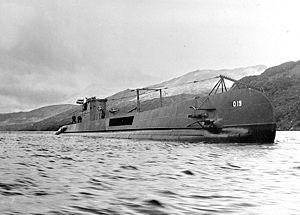
La classe O 19 était une classe néerlandaise de navires de guerre comprenant deux sous-marins construite pour la Koninklijke Marine par Fijenoord de Rotterdam. Les navires ont été conçus comme des sous-marins mouilleurs de mines pour les opérations dans les eaux européennes et les eaux des colonies. La classe comprenait les O 19 et O 20 et étaient les premiers sous-marins au monde à être équipés d'un schnorchel qui permettait au sous-marin de faire fonctionner ses moteurs diesel lorsqu'il était submergé. La profondeur de plongée des sous-marins était de 100 mètres. Ces unités étaient très similaires à la classe polonaise Orzeł, avec une batterie de torpilles réduite et 10 tubes de mines verticaux montés sur chaque poutre.
Le HNLMS O 19 ou Hr.Ms. O 19 était un sous-marin de la classe O 19 de la Koninklijke Marine qui a servi pendant la Seconde Guerre mondiale.